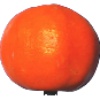
Label: Clementine 1